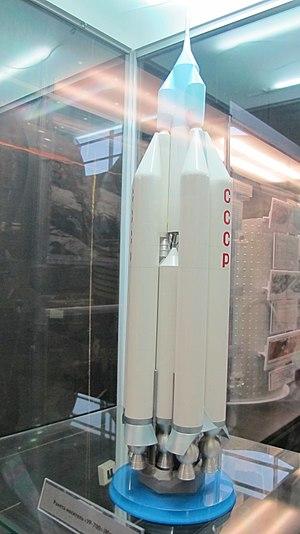
UR est une famille de missiles balistiques et de lanceurs soviétique puis russe.